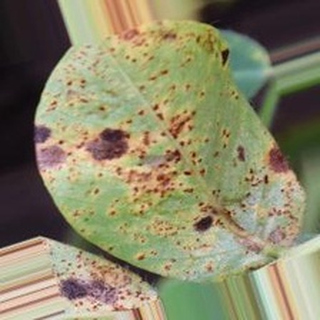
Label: groundnut_rust